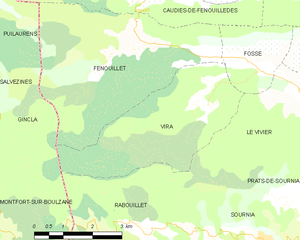
Carte des communes françaises
Vira est une commune française, située dans le département des Pyrénées-Orientales en région Occitanie. Ses habitants sont appelés les Virains.